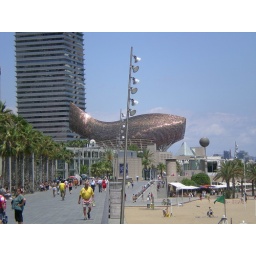
A big fish sculpture in Barcelonetta on the beach